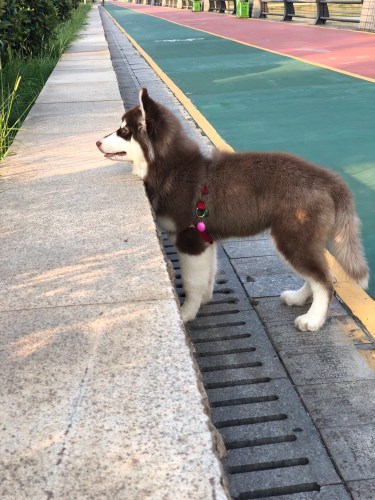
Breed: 1324-n000004-malamute